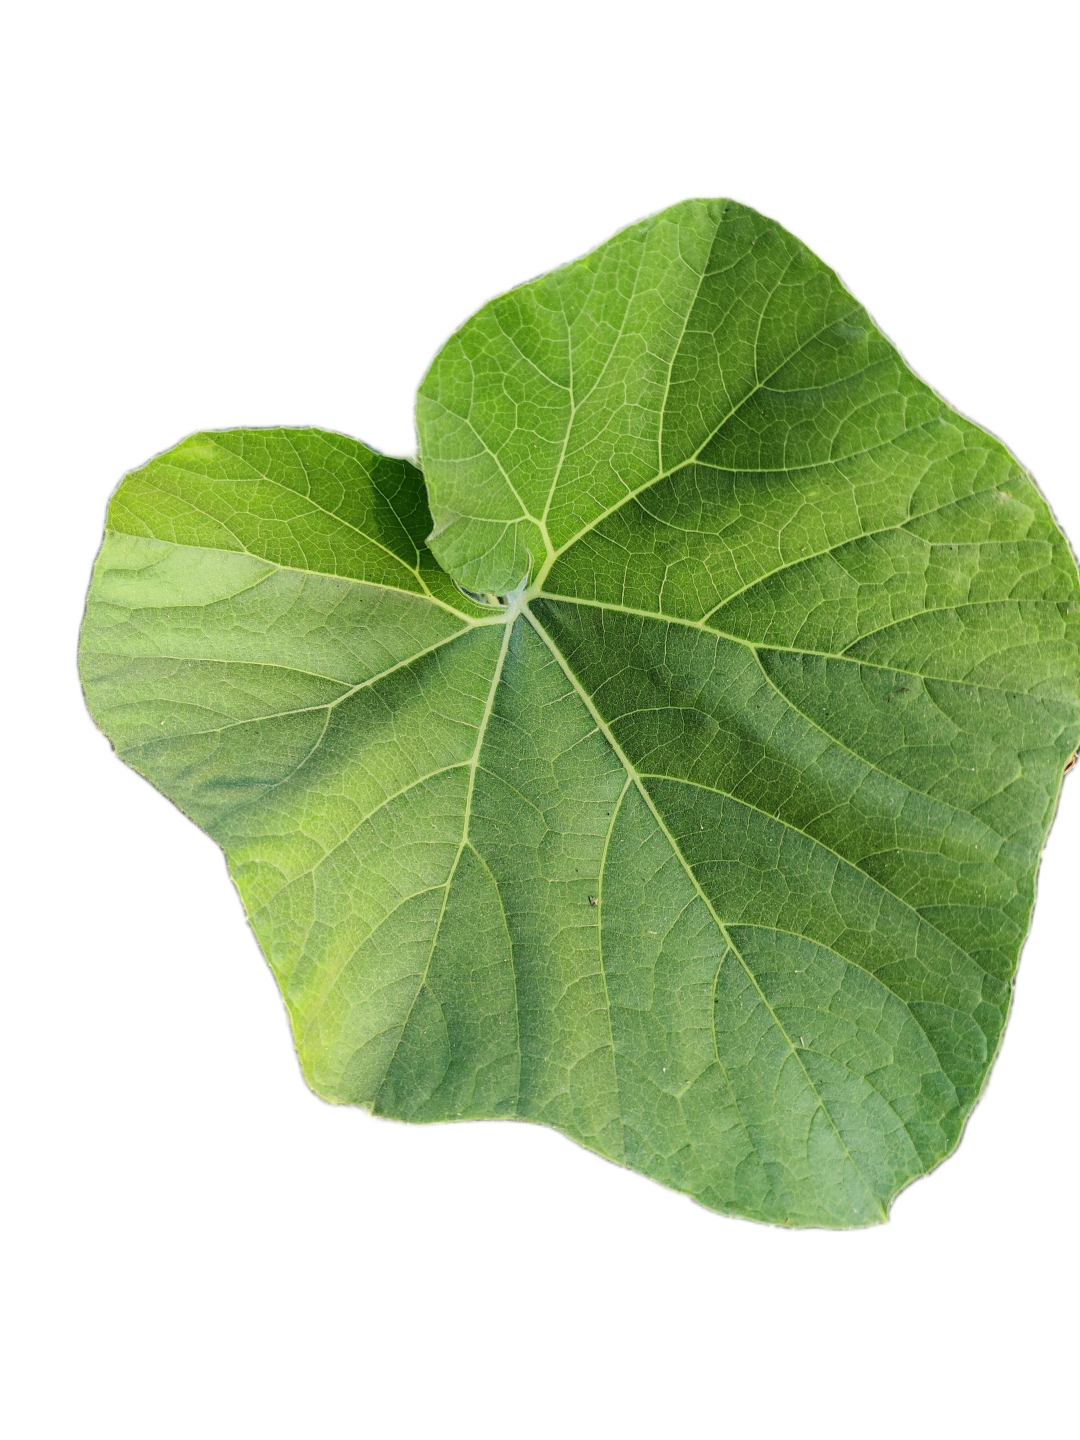
Crop: Bottle Gourd
Label: Healthy